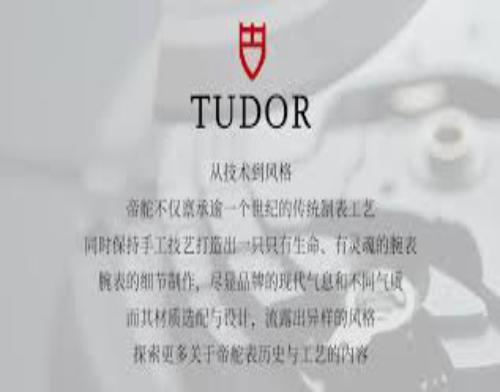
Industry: Clothes